HD 188753

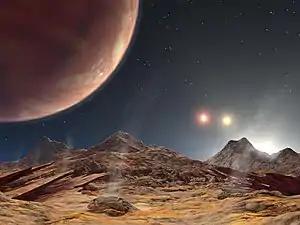
Artist's impression of the sight from a (hypothetical) moon of HD 188753 Ab (upper left). The brightest companion is just below the horizon.

In 2005 the discovery of a candidate planet orbiting the primary star of the triple star system was announced. This planet, which received the designation HD 188753 Ab, was announced by a Polish astronomer working in the United States, Dr. Maciej Konacki. This would not be the first known planet in a triple star system – for example, the planet 16 Cygni Bb had been discovered earlier, orbiting one of the components of a wide triple system also in the constellation of Cygnus.